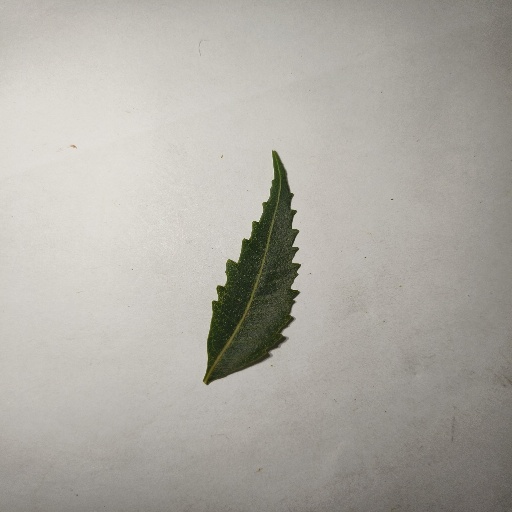
Species: Neem
Leaf condition: Healthy Leaf